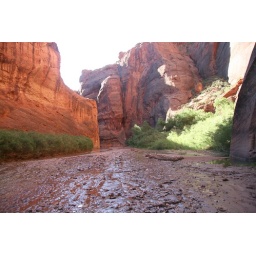
The sun creeping in through the lower canyon walls